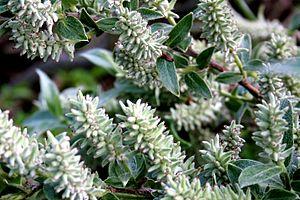
Salix glaucosericea, le saule glauque soyeux, est une espèce arbustive de saule de la famille des Salicaceae.